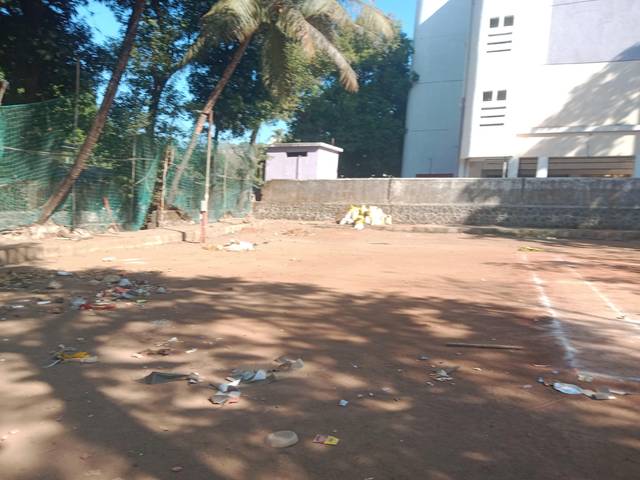
Region: India
Coordinates: 19.096, 72.904